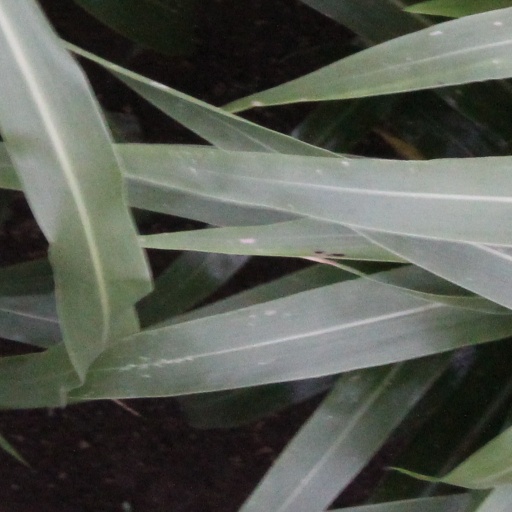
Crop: sorghum